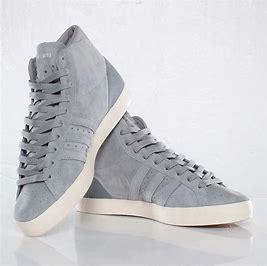
Brand: Adidas
Model: Basket Profi